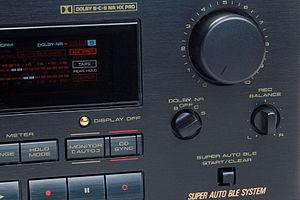
Magnétocassette équipé de Dolby S
Un magnétocassette ou magnétophone à cassette est un magnétophone utilisant une cassette audio comme support de lecture et d'enregistrement.